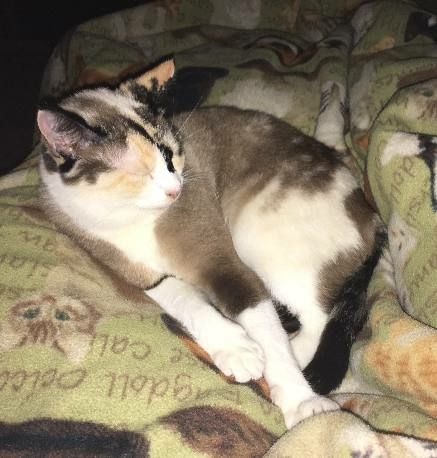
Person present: No